The Motivation

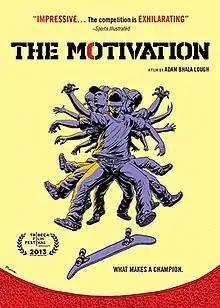
Film poster

The Motivation is a 2013 documentary film that premiered at the Tribeca Film Festival. In the film, eight of the world's best pro-skateboarders prepare for the upcoming Street League Skateboarding Championship in New York City. Each equally talented, they all must overcome unique challenges - family pressures, injuries, money, fame and their own internal struggles - for a chance to win $200,000 and the title of best street-skateboarder in the world. The film received a limited theatrical release in the United States on June 30, 2013 and a VOD release on August 6, 2013. It topped the iTunes documentary charts for two weeks in a row upon release.